Toshio Aoki

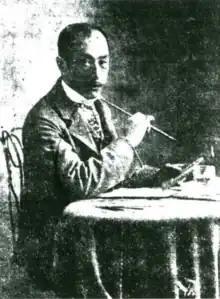

Toshio Aoki or Tershui Aoki (青木年雄 "Aoki Toshio," born 1854, in Yokohama, Japan – 1912, in San Diego, California) was a Japanese American artist and painter who lived and worked in California at the turn of the 20th century.